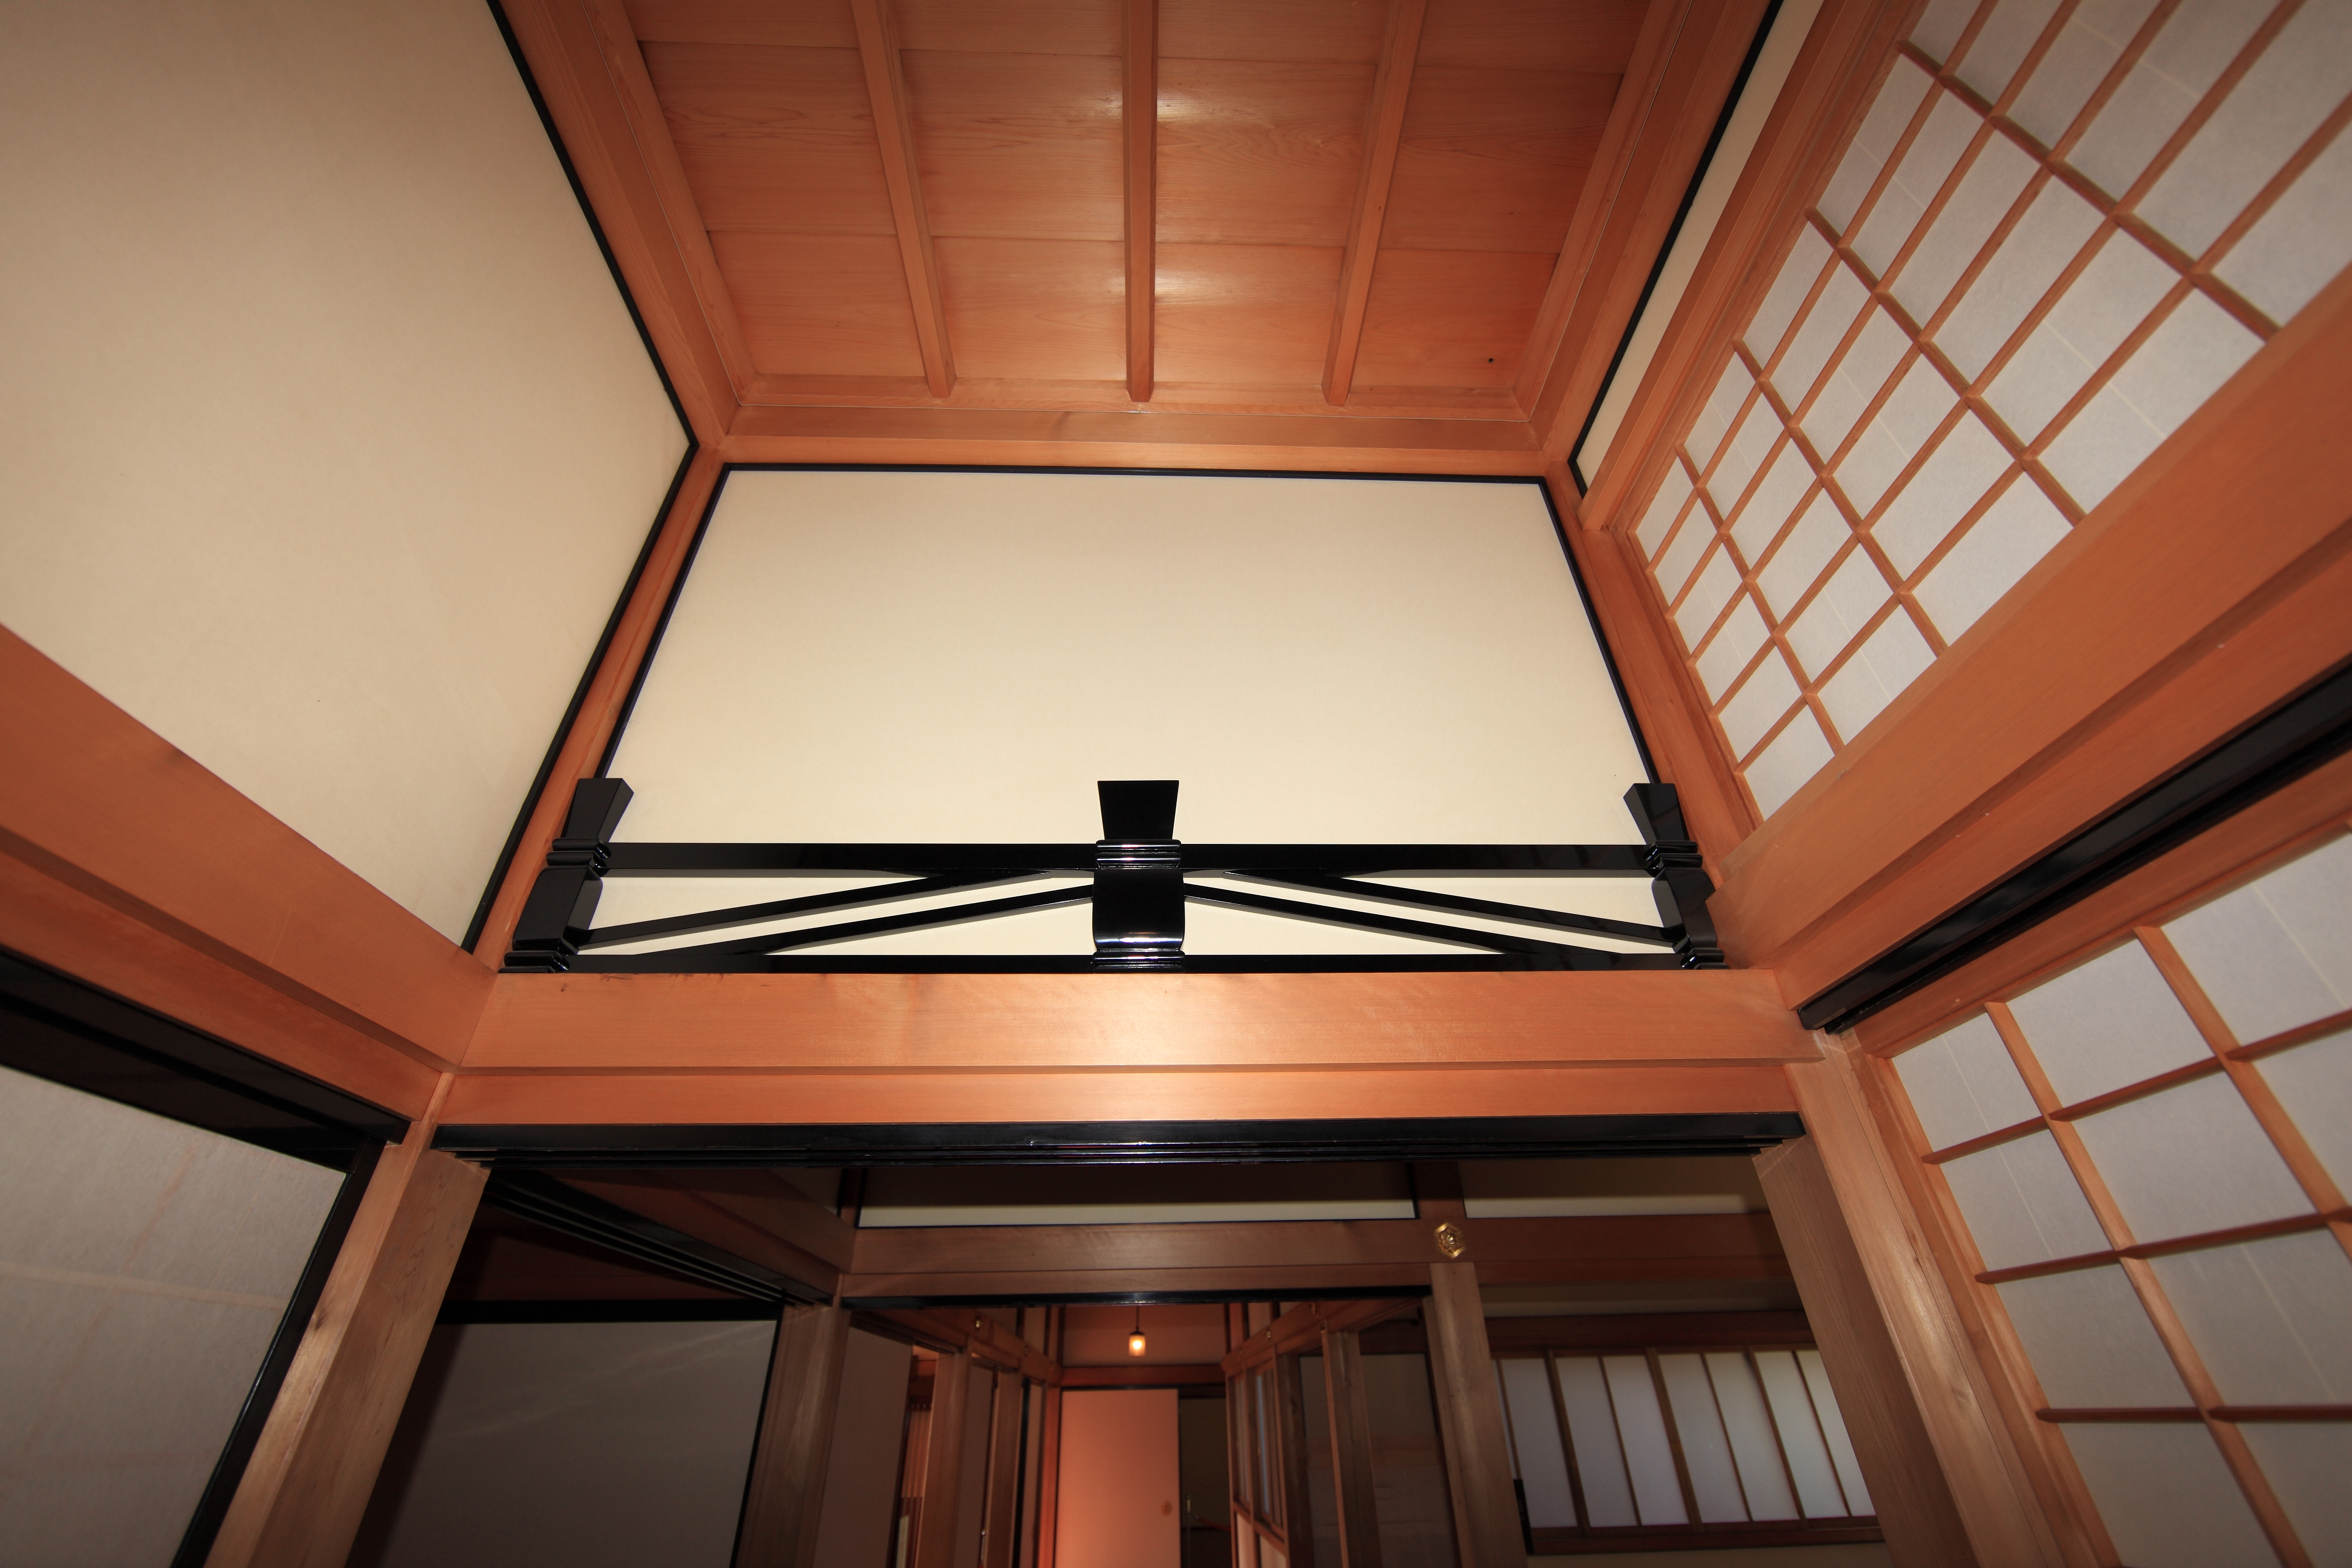
architecture, wood, villa, house, floor, home, ceiling, high, hall, room, lighting, interior design, design, hardwood, tochigi, 5d, hires, imperial, estate, markii, hi, res, resolution, nikkoh, tamozawagoyoutei, daylighting